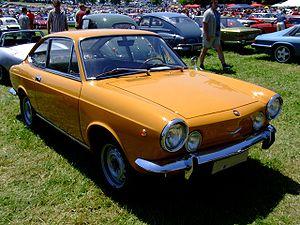
La Fiat 850, lancée en 1964 sous le nom de projet 100G, est une petite berline familiale, 4 places, 2 portes, à moteur 4 cylindres placé à l'arrière de 843 cm³ refroidi par eau. Elle sera produite de 1964 à 1972 en Italie.